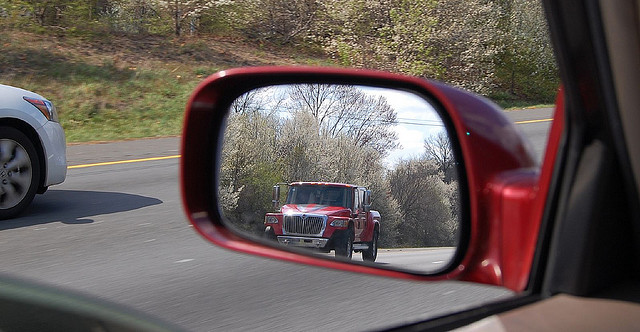
a side rear view mirror looking at a truck

A mirror shot of a red vehicle that says a red truck approaching.

A truck is reflected in the side view mirror of this car.

Red truck appears as an image in the side view mirror of passenger car.